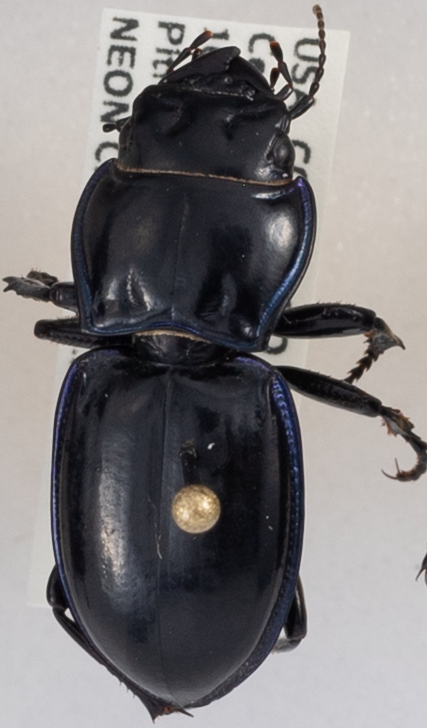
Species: Pasimachus elongatus
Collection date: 2020-09-30
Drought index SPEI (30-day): -1.25
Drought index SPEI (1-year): -1.13
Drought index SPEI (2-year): -0.114